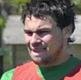
Age: 27